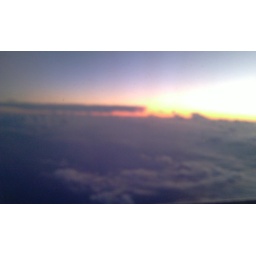
The sunset from above the clouds flying home from Washington to Tampa